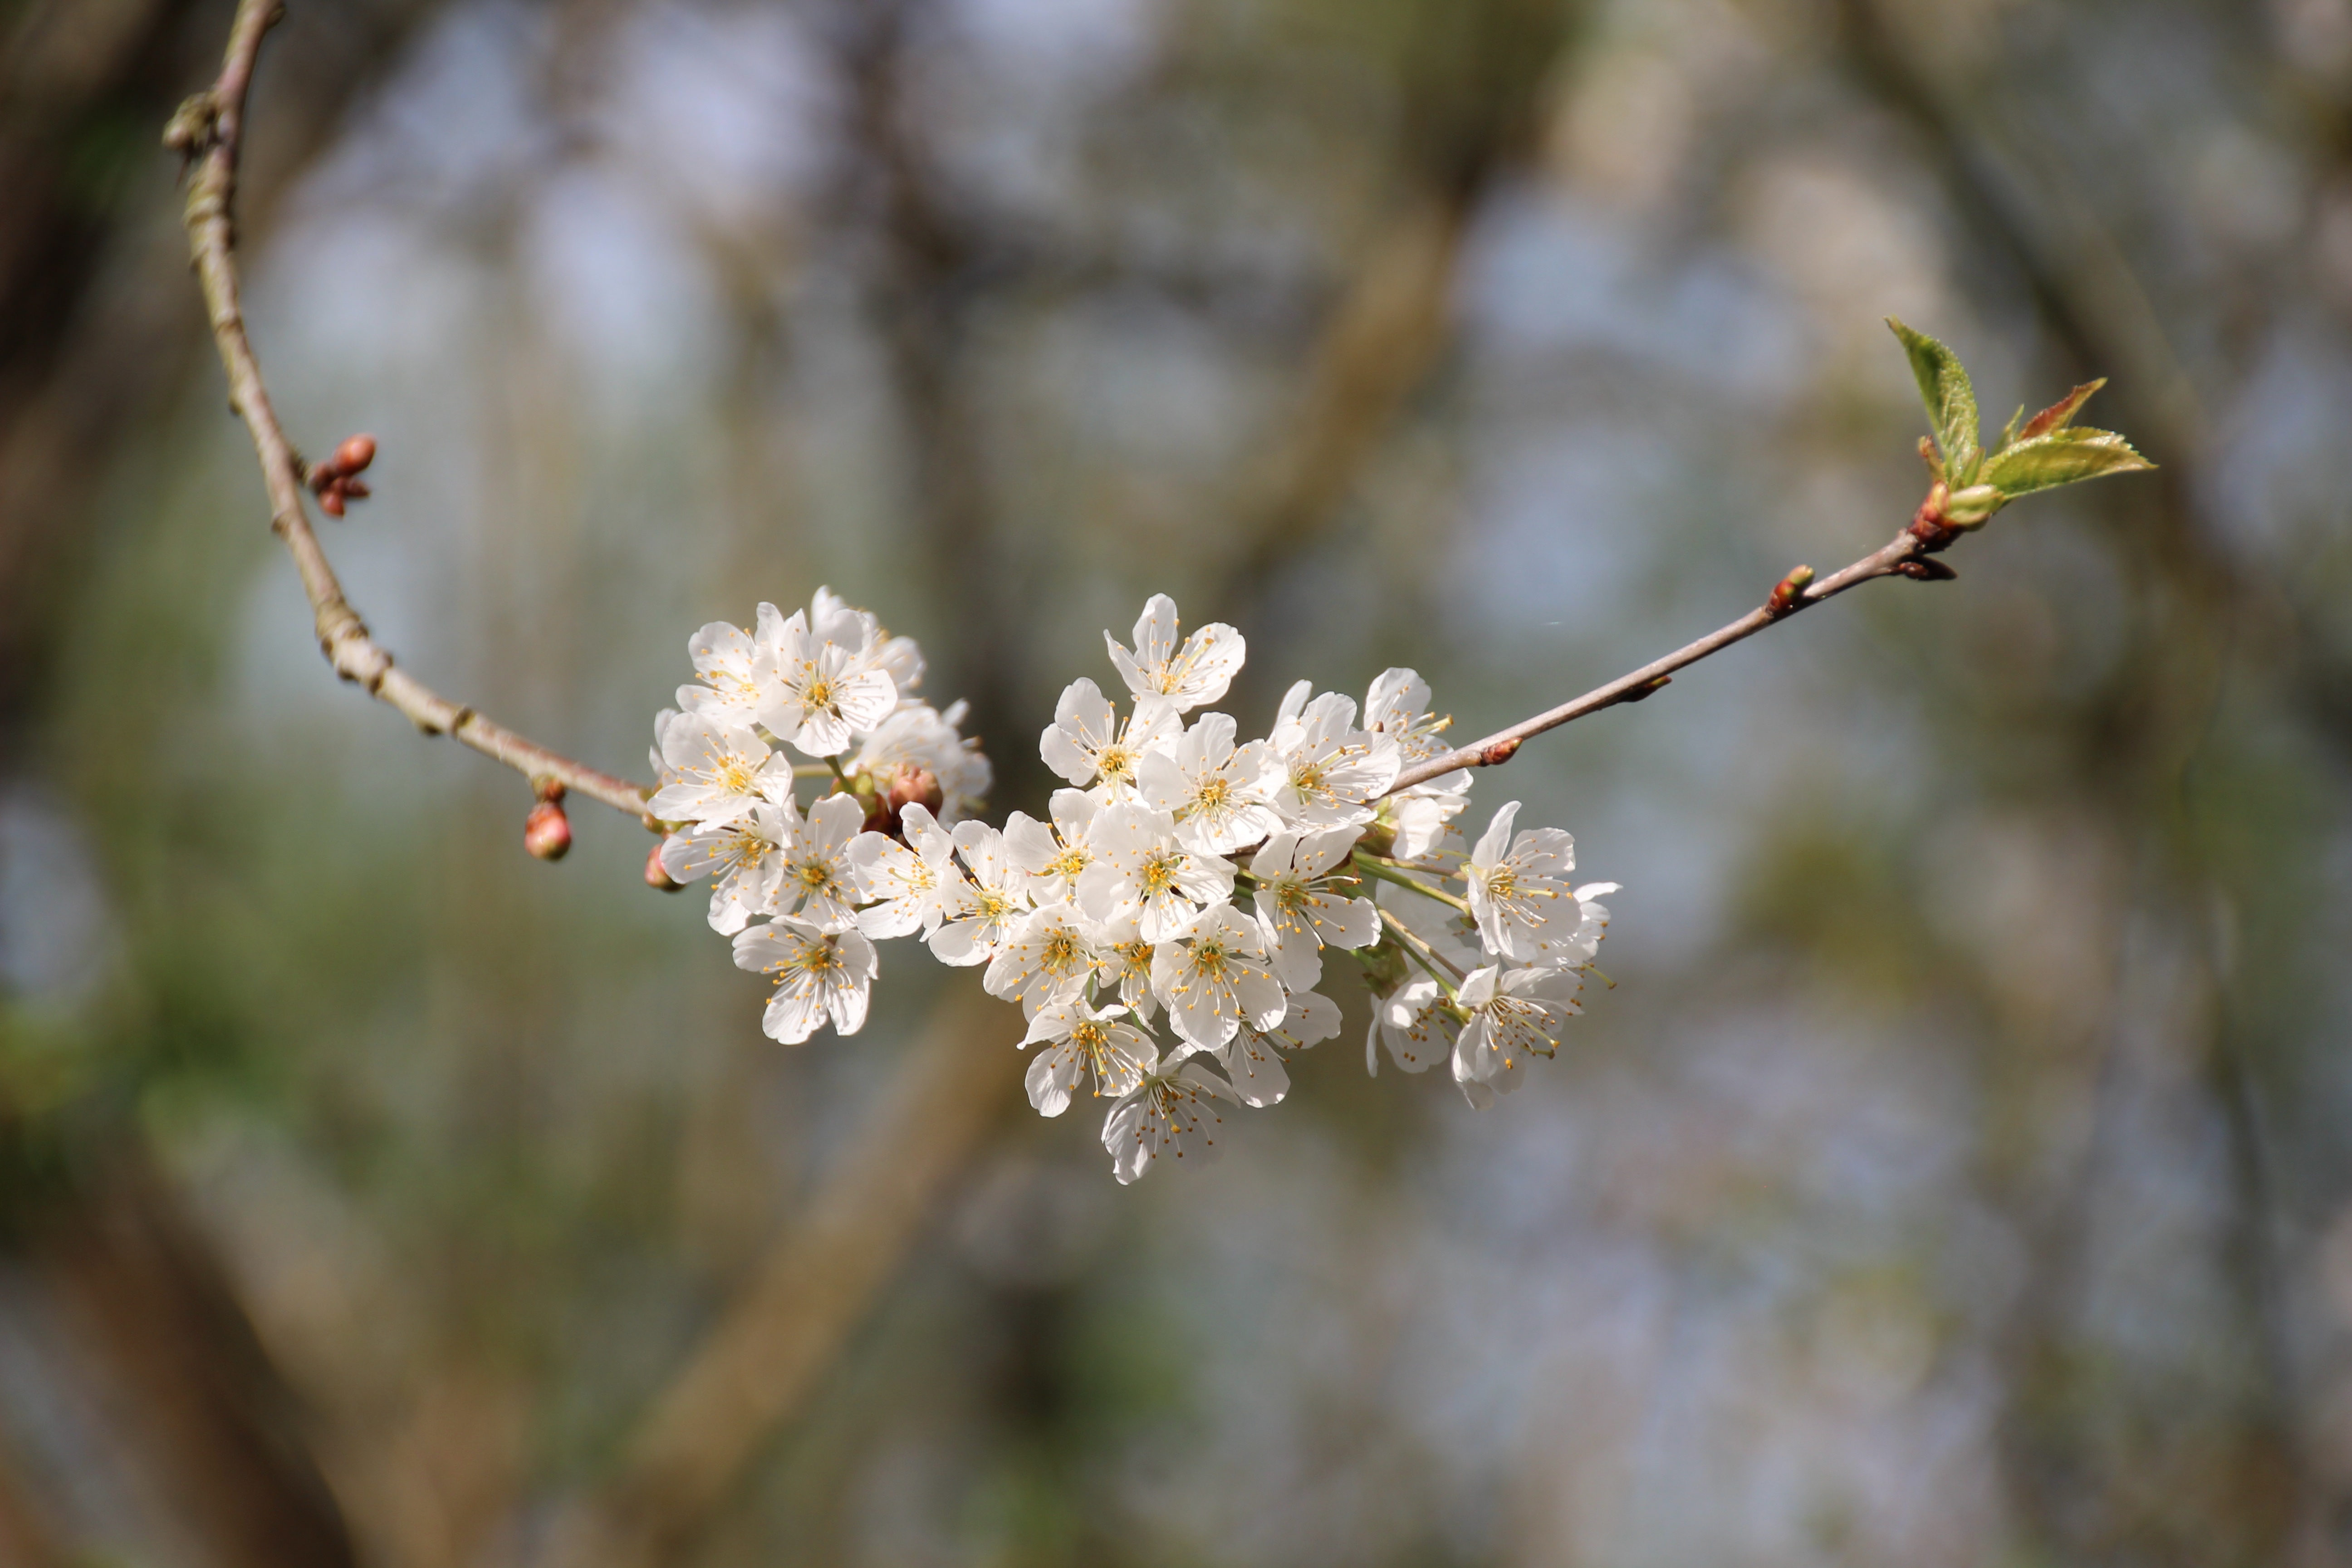
tree, nature, branch, blossom, plant, fruit, leaf, flower, bloom, food, spring, produce, autumn, botany, flora, season, cherry blossom, twig, wildflower, close up, transition, shrub, fruit tree, bud, apple tree, macro photography, apple blossom, flowering plant, plant stem, land plant